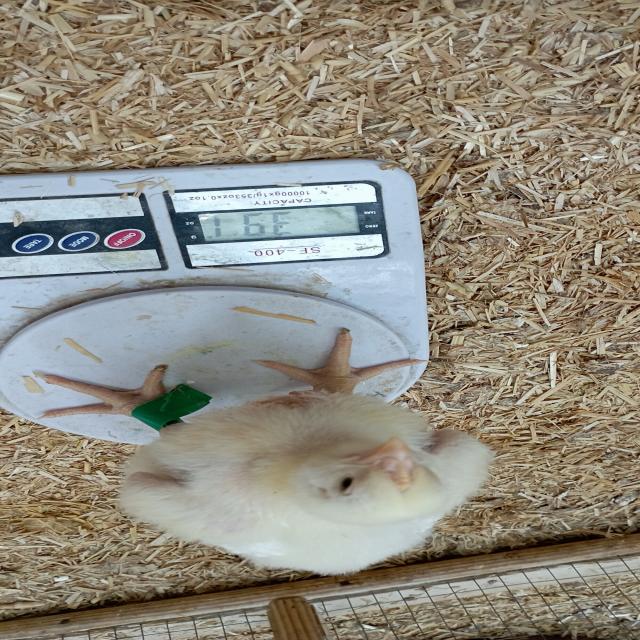
Weight: 391 g